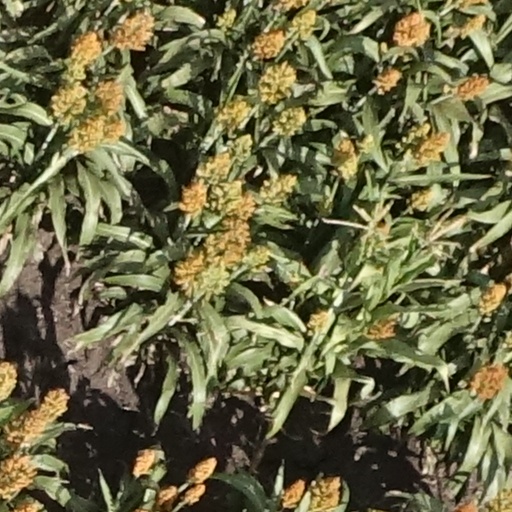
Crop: sorghum